Head of the Class

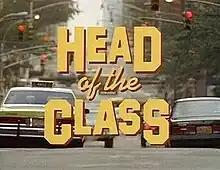
Title card

Head of the Class is an American sitcom television series that ran from 1986 to 1991 on the ABC television network.